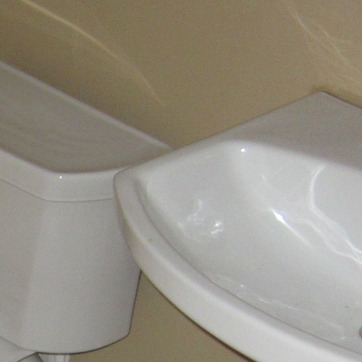
Material: ceramic